Female bodybuilding

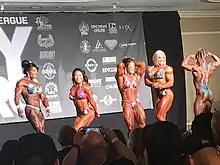
On 21 May 2022, the 2022 IFBB New York Pro Women's Bodybuilding finals posedown, featuring in order the following: Keisha Oliver, Mchelle Jin, Donna Salib, Stephanie Flesher and Saqweta Barrino, was held in Teaneck Marriott at Glenpointe, Teaneck, New Jersey, United States of America.

On 8 March 2015, Wings of Strength announced the creation of the Wings of Strength Rising Phoenix World Championships. Regarded as the successor to the Ms. Olympia, Wings of Strength Rising Phoenix World Championships adopted the point qualification system that the Ms. Olympia had. With Iris Kyle retired and Alina Popa, regarded as Iris' natural successor and came in runner-up in the 2013 and 2014 Ms. Olympia's, not competing in 2015 due to injuries, it was up in the air who would win the 2015 Rising Phoenix World Championships. At the 2015 Rising Phoenix World Championships, Margaret "Margie" Martin, who was a dark horse contestant who placed 10th at the 2014 Ms. Olympia, won the first Ms. Rising Phoenix title and best poser award. She beat much more seasoned professionals, such as Helle Trevino, Debi Laszewski and Yaxeni Oriquen-Garcia.